Jeep Jamboree: Off Road Adventure

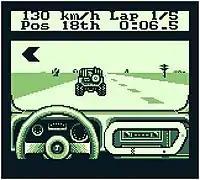
Driving at a speed of 130 km/H on the open road against other drivers.

A first person perspective is used like in the game "Test Drive" and its sequels.